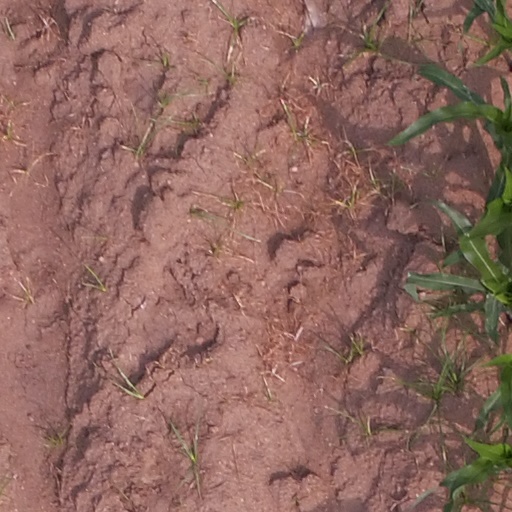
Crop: maize; corn